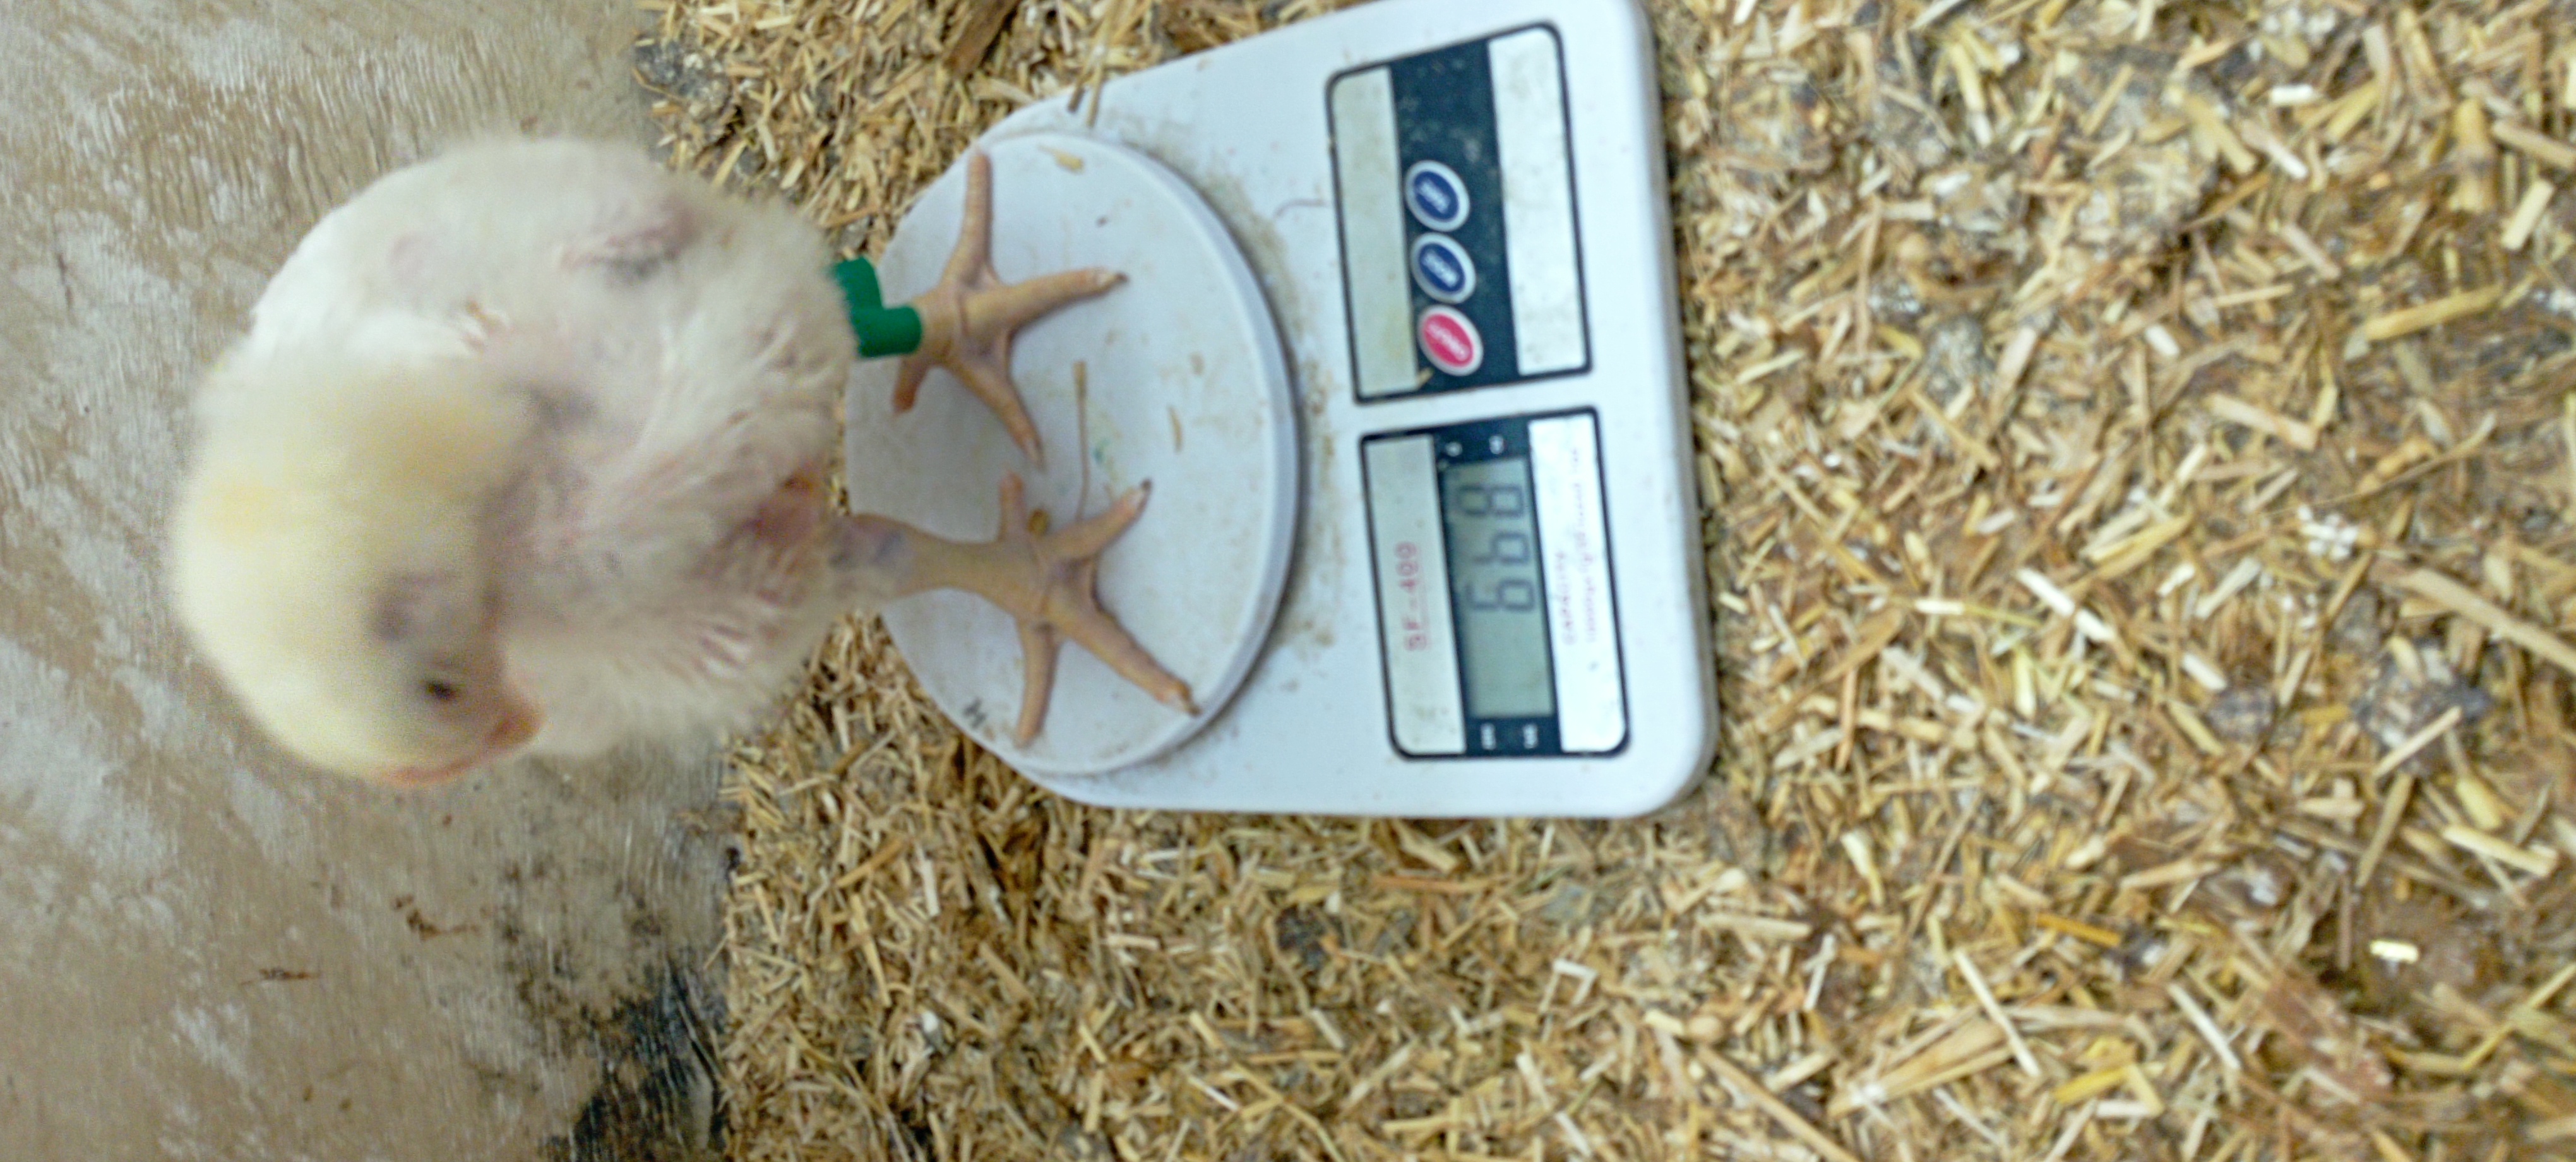
Weight: 668 g